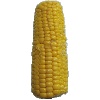
Label: Corn 1